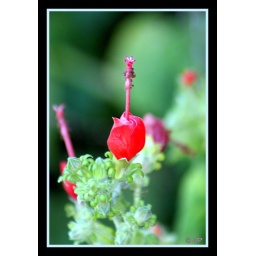
This little flower comes from a lemon tree plant that is growing in my backyard.